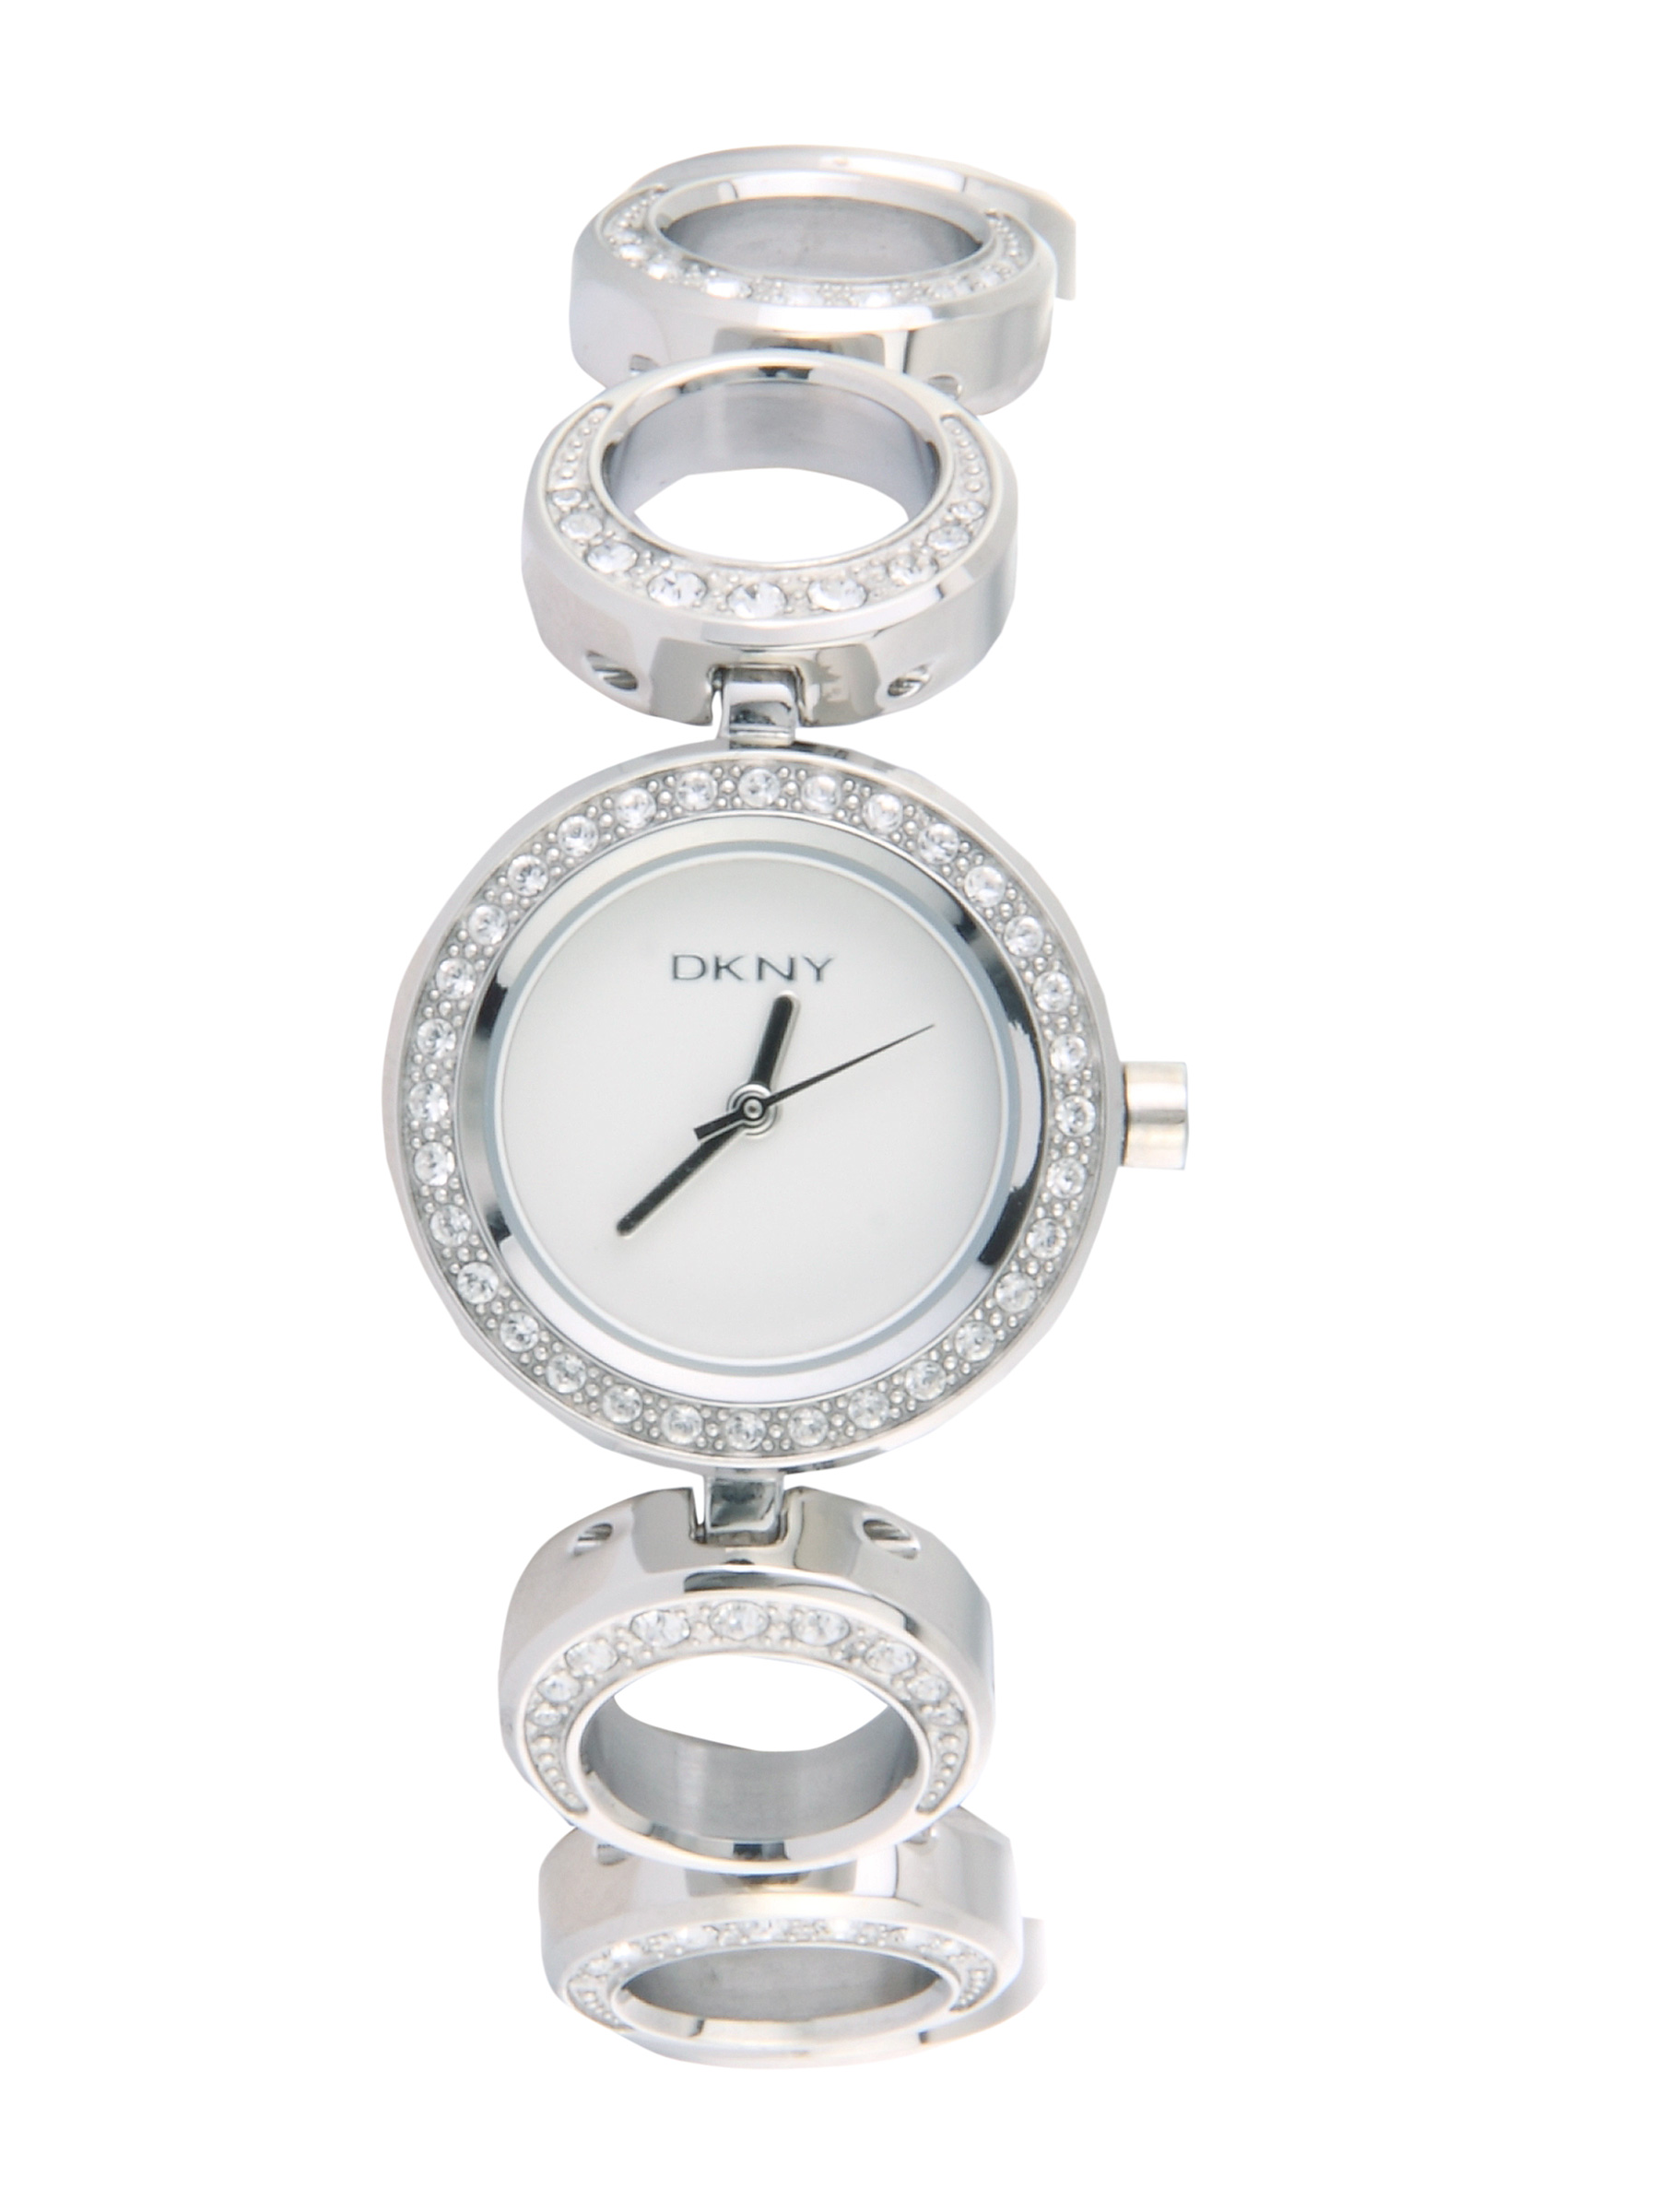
DKNY Women White Dial Watch NY3650
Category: Accessories / Watches / Watches
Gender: Women
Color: White
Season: Winter 2016
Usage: Casual